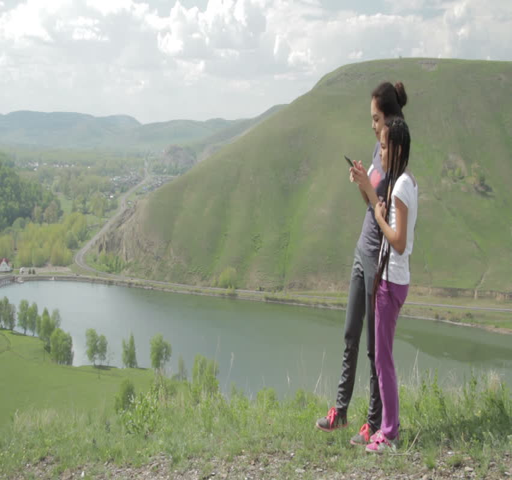
girls sing on the mountain using a smartphone and internet